Mikhail Mil

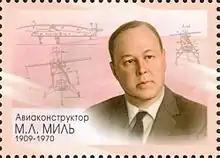
Mil on a 1990 Russian commemorative postage stamp

Mikhail Leontyevich Mil (22 November 1909 – 31 January 1970) was a Soviet and Russian aerospace engineer and scientist. He was the founder and general designer of the Mil Moscow Helicopter Plant.